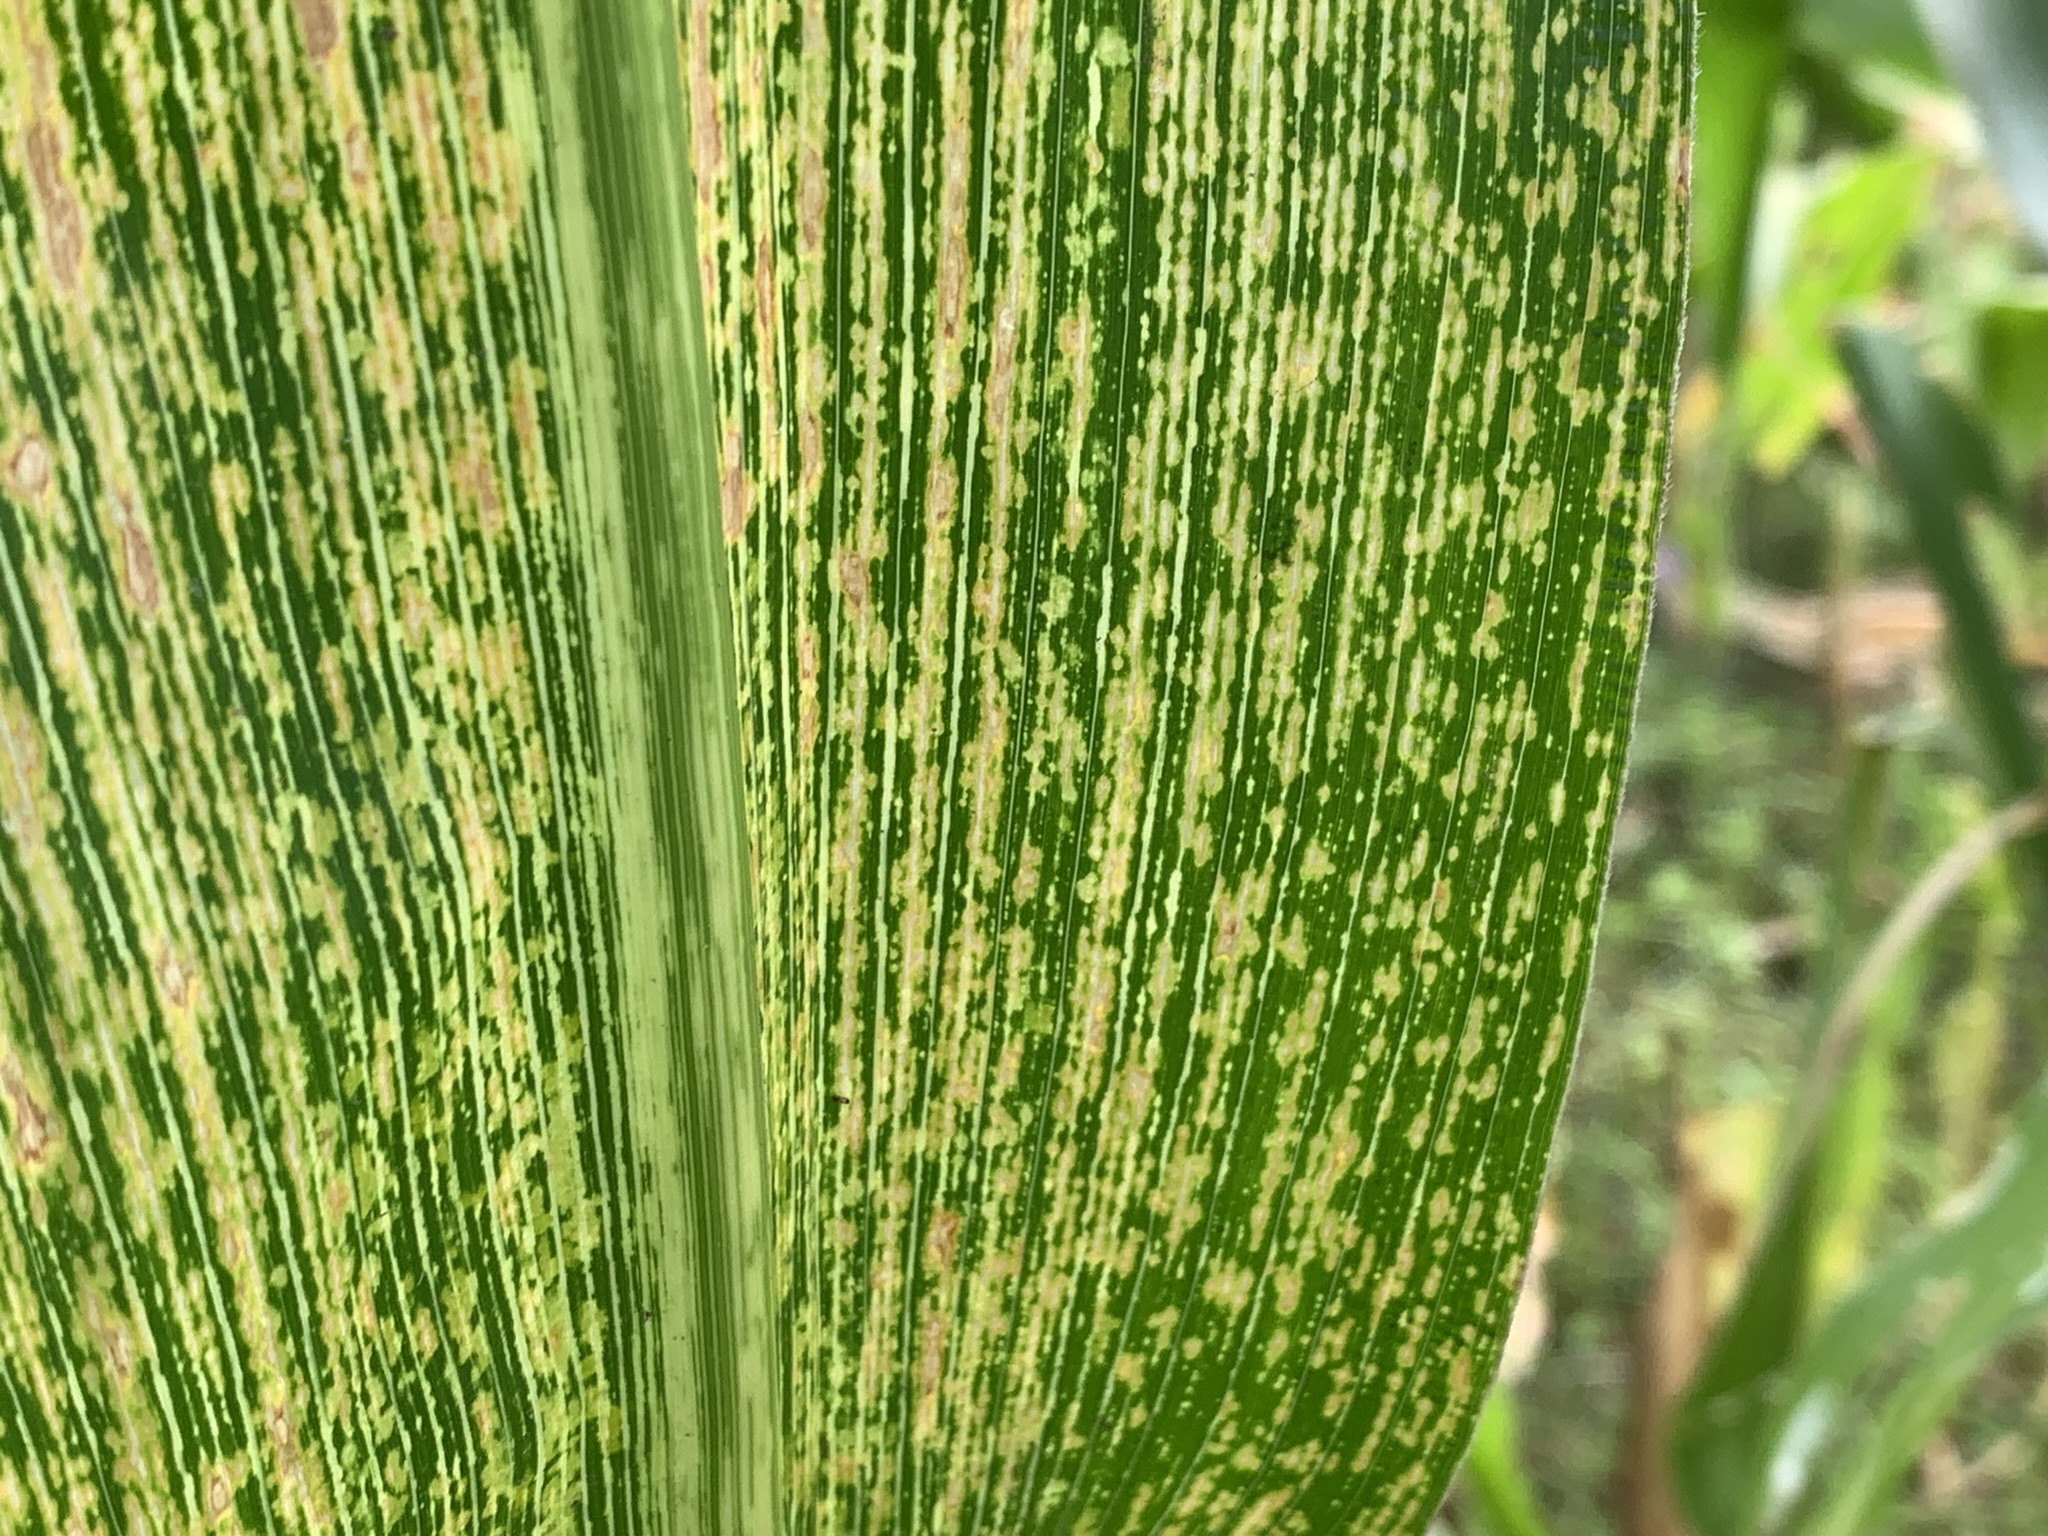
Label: MSV